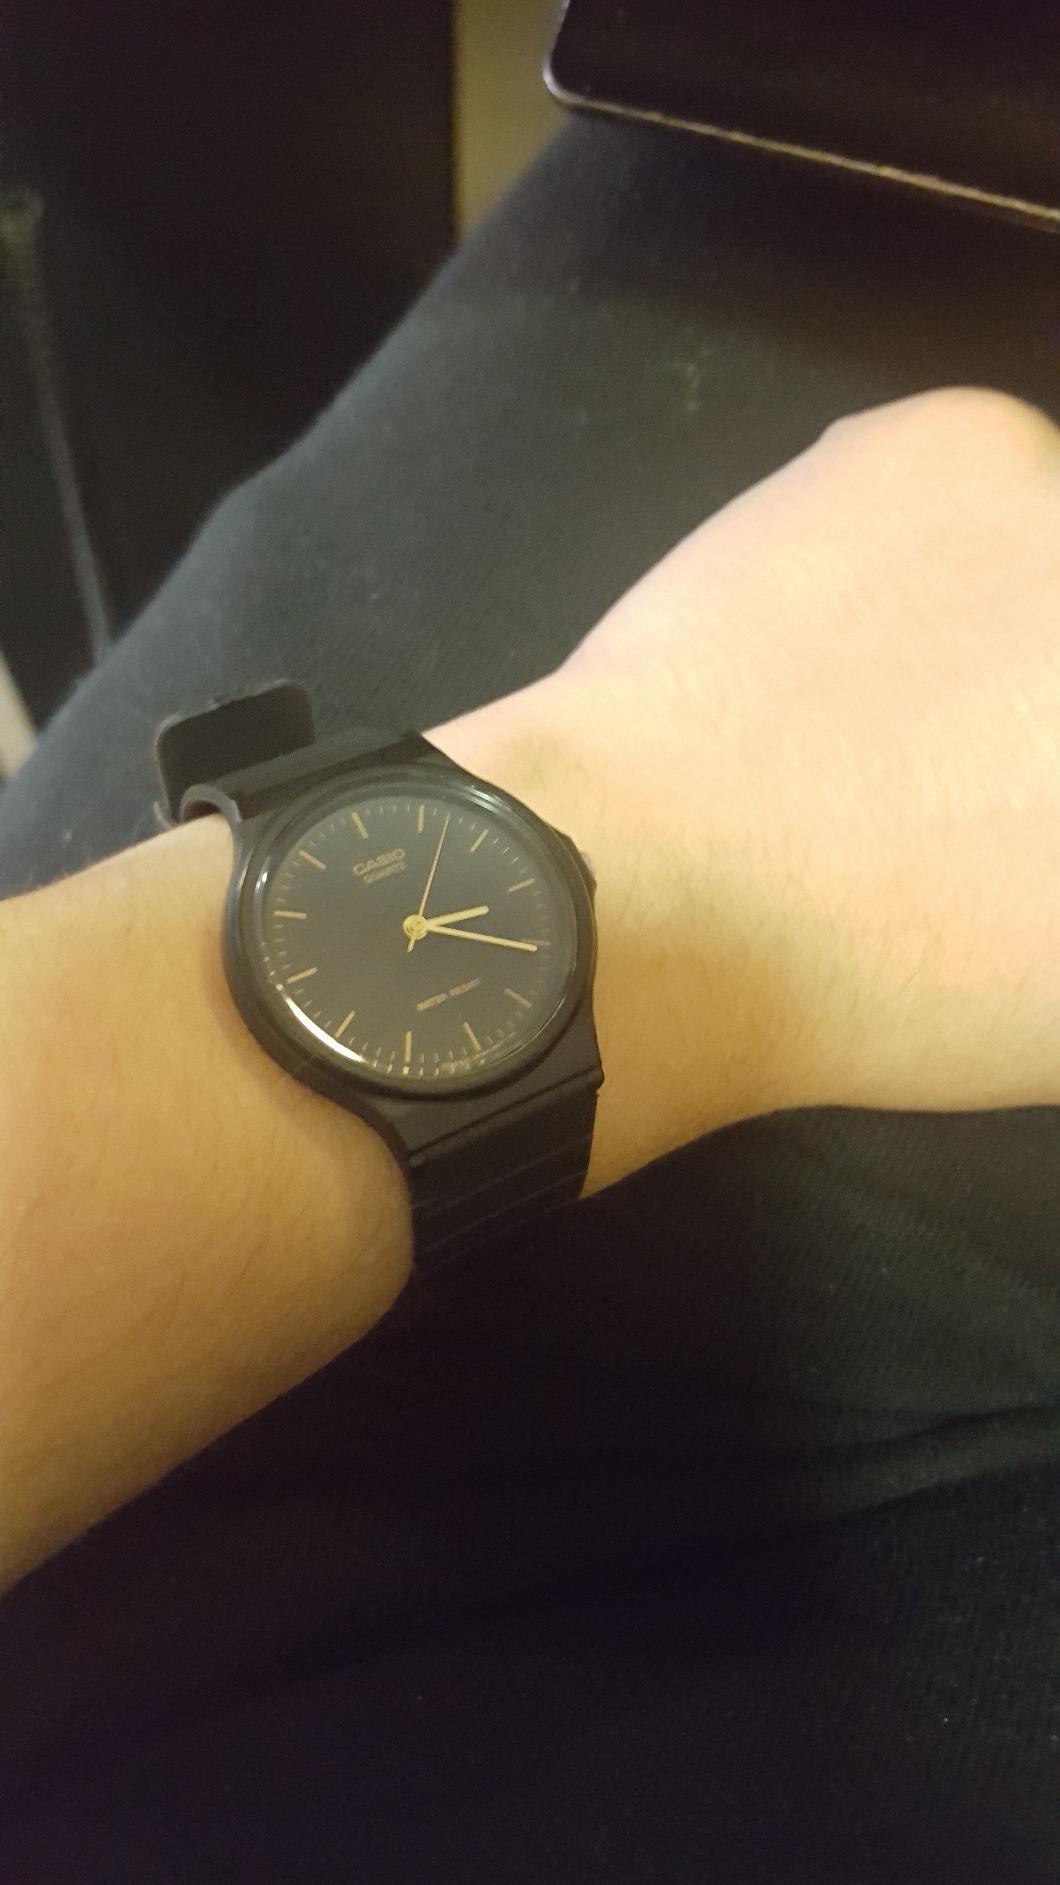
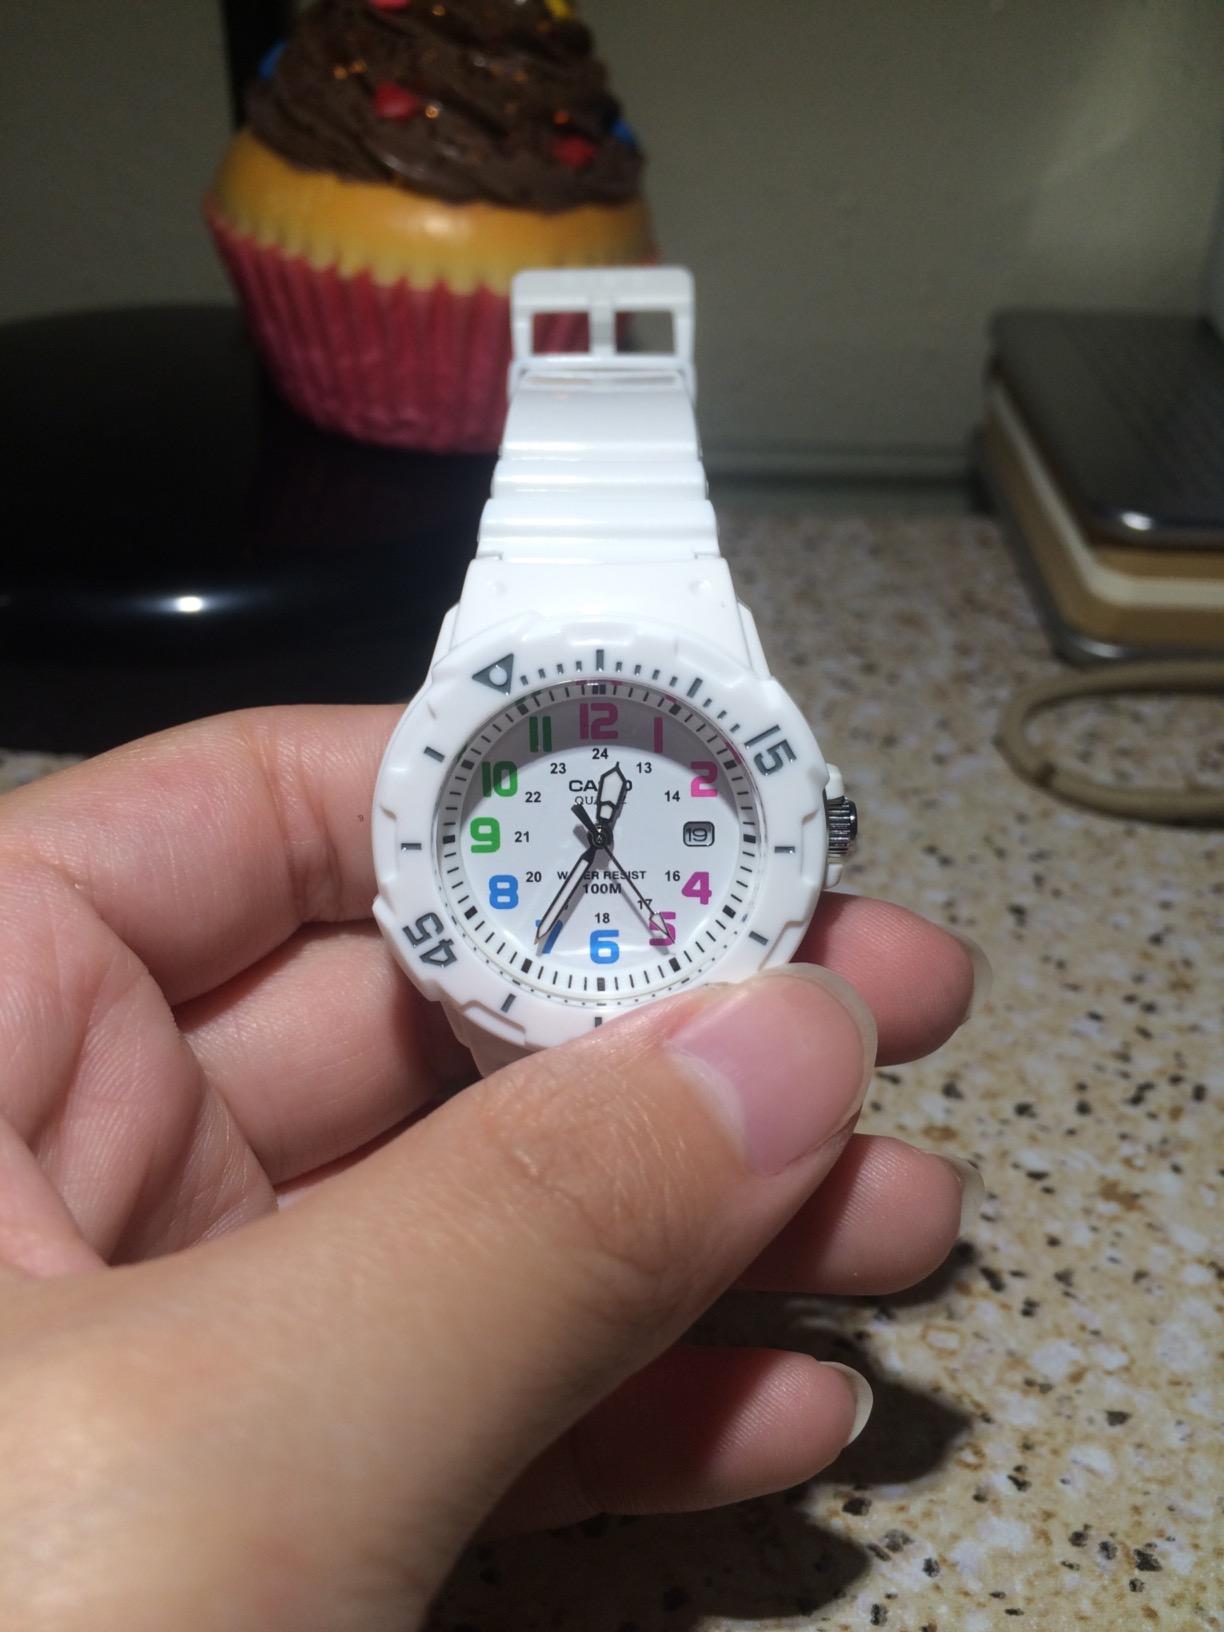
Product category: accessories_watch
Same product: no